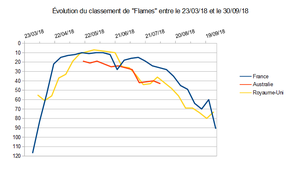
Évolution du classement du single Flames de David Guetta et Sia entre le 23/03/18 et le 30/09/18.
Flames est une chanson du DJ français David Guetta et de la chanteuse australienne Sia, sortie en tant que single le 23 mars 2018 et incorporé à l'album 7 du DJ français. Écrit par Guetta, Sia, Chris Braide, Giorgio Tuinfort et Marcus van Wattum, le titre constitue la sixième collaboration entre le DJ et la chanteuse. Avec une touche funk, la chanson s’apparente plus à la pop qu'à l'electronic dance music. Néanmoins, le single est accompagné de 12 remixes. Les critiques soulignent les qualités vocales de la chanteuse et notent le style moins dance de Flames en regard des précédentes collaborations entre l'Australienne et le Français.